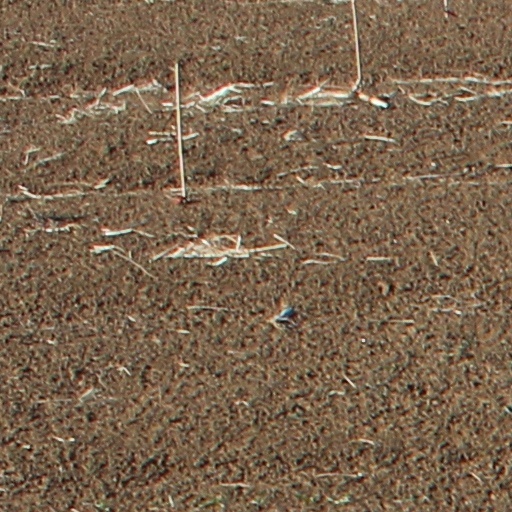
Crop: wheat